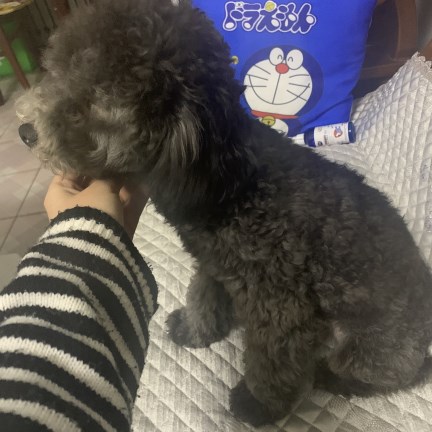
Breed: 7449-n000128-teddy